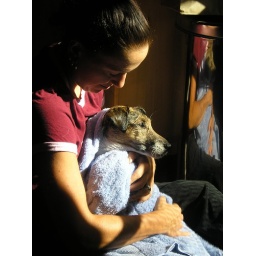
My wife drying off roxy after her bath sitting in the setting sunshine